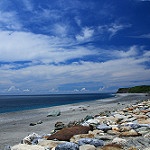
Label: sea